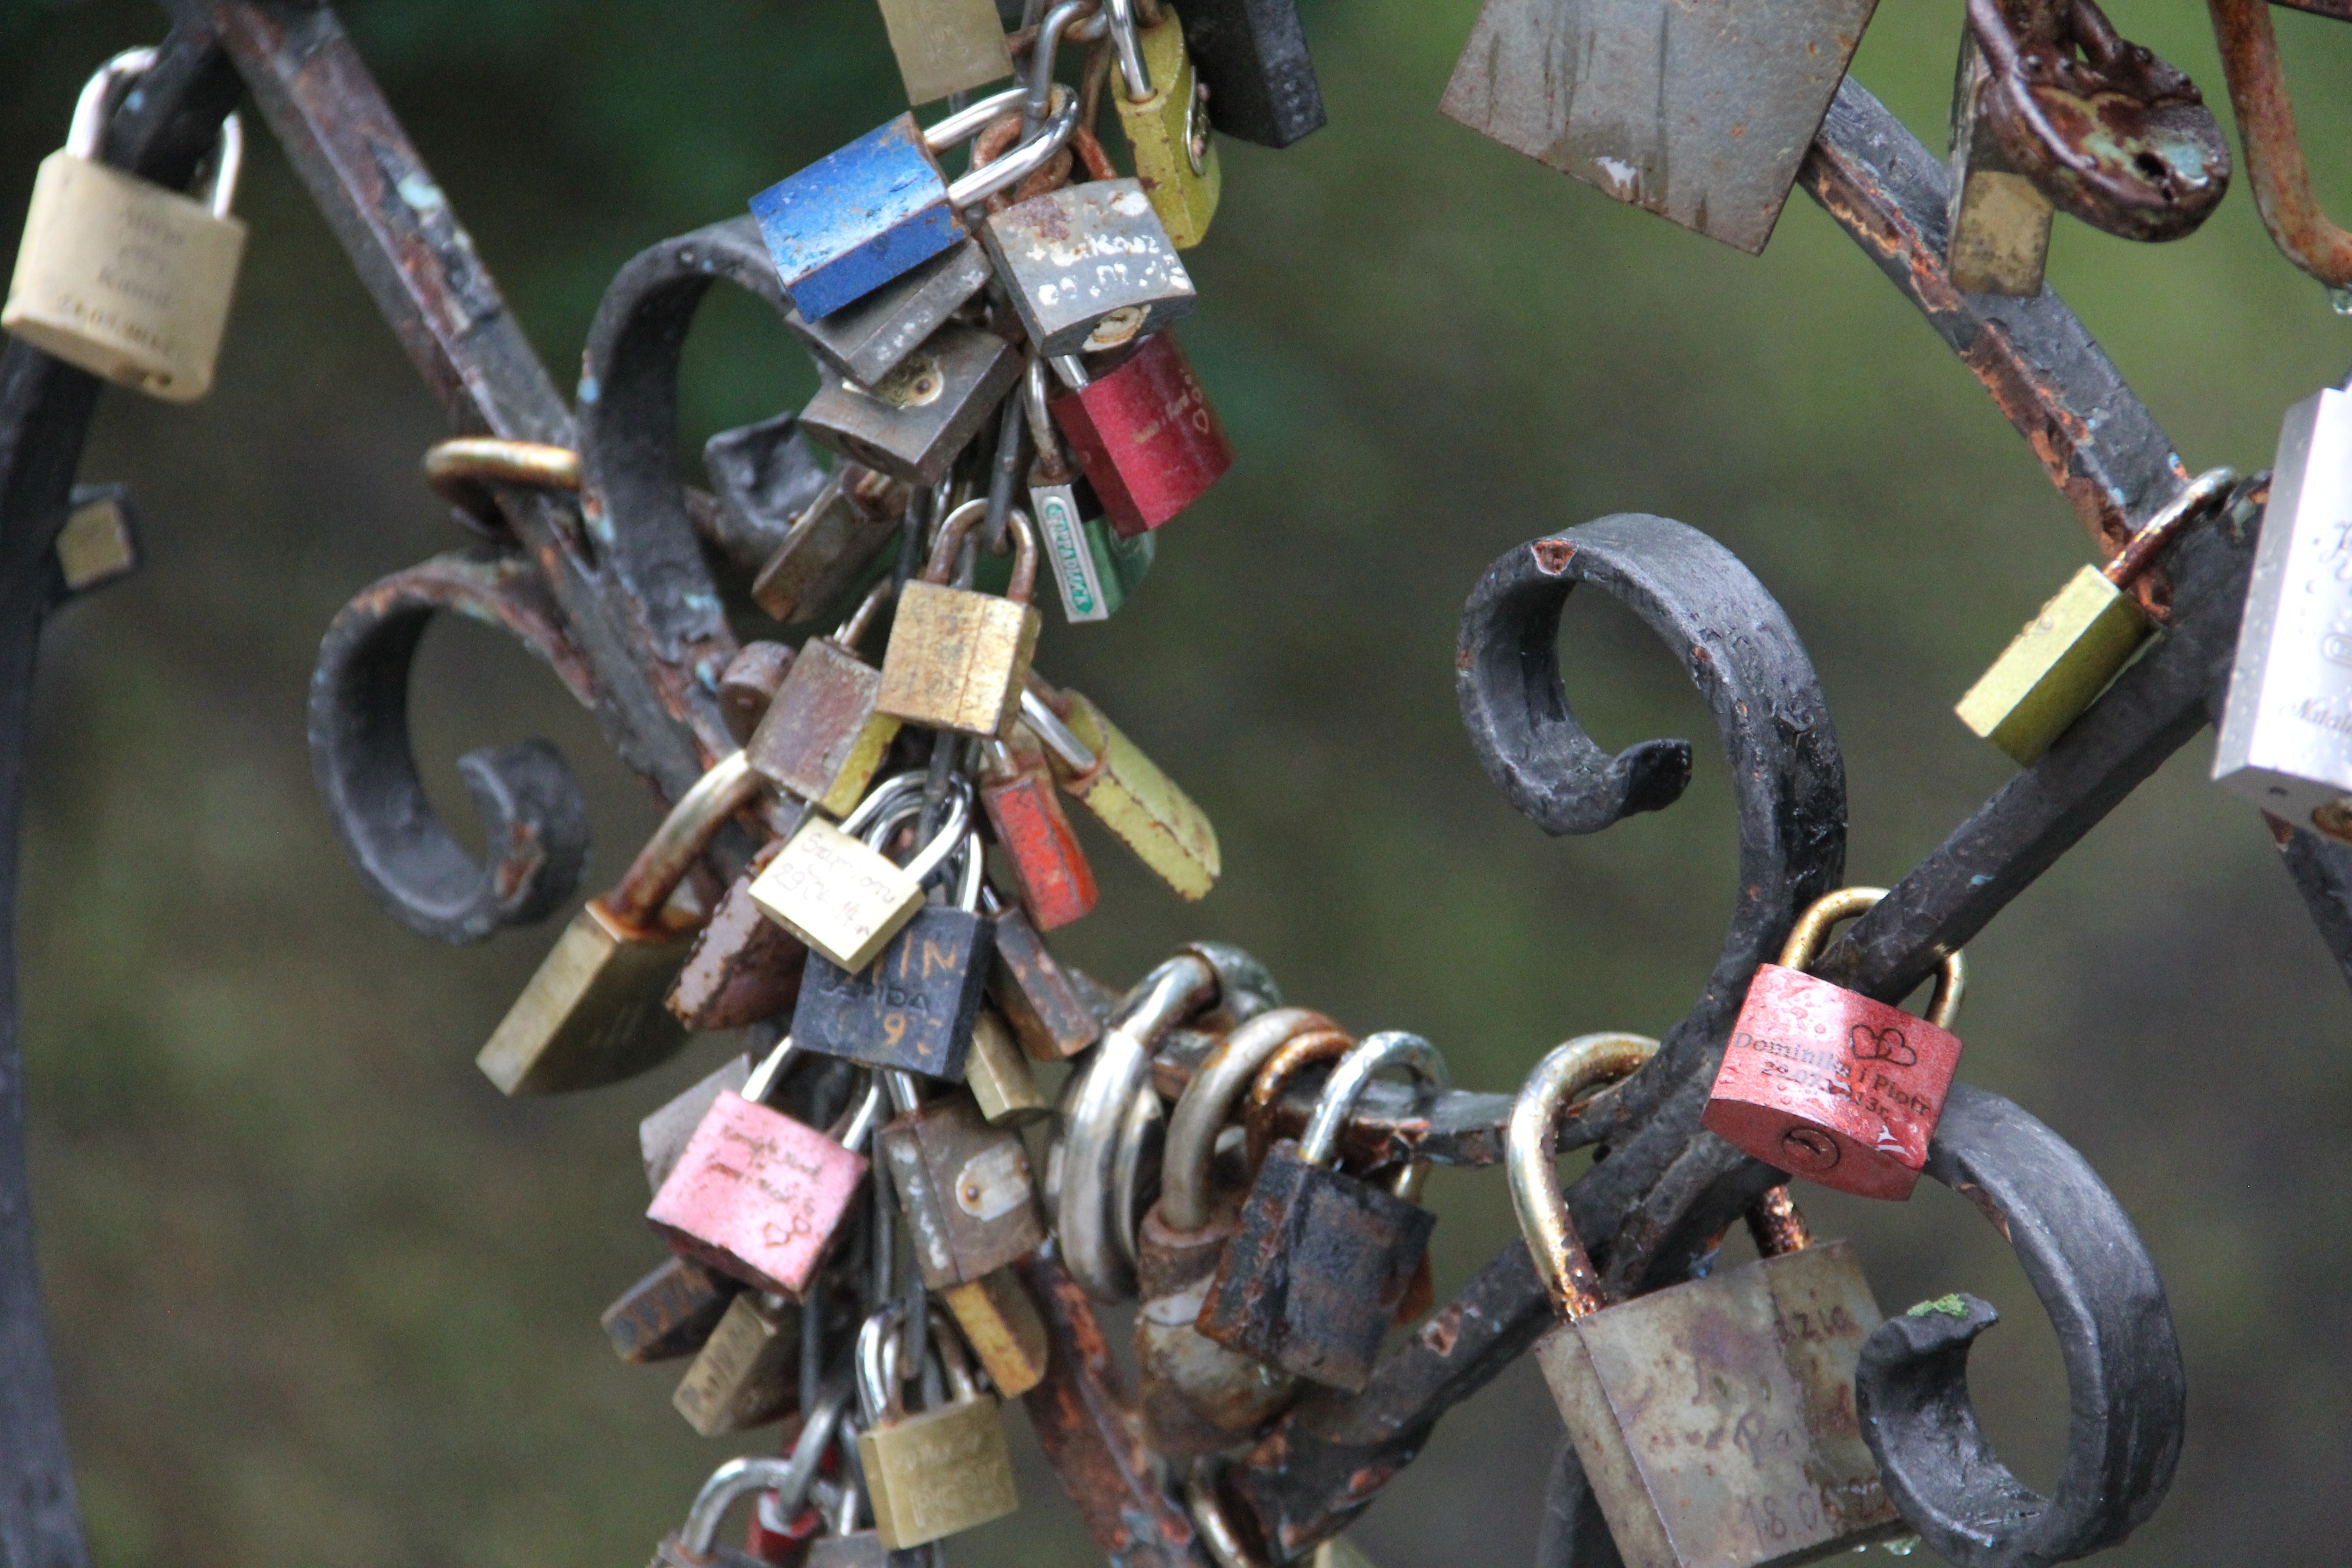
bicycle, love, vehicle, machine, memory, close, mountain bike, screenshot, padlocks, bridge lovers, padlock of lovers